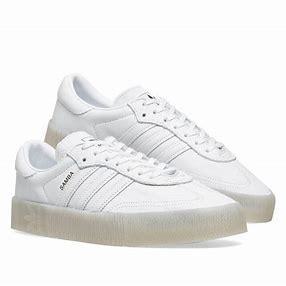
Brand: adidas
Model: Sambarose Skate